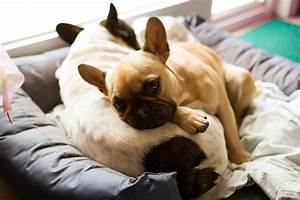
Label: dog